Maurice Cann

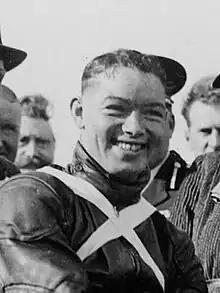
Cann after winning the 1937 Senior Manx Grand Prix

Maurice Cann (23 March 1911 – 12 February 1989) was a British former Grand Prix motorcycle road racer. He entered his first Manx Grand Prix in 1931, and in 1938 competed in his first Isle of Man TT. Cann won the 1948 Lightweight TT aboard a Moto Guzzi. He competed from 1949 to 1952 in the Grand Prix world championships. He won his first time in world championship competition in the 250cc class at the 1949 Ulster Grand Prix, also on a Moto Guzzi.